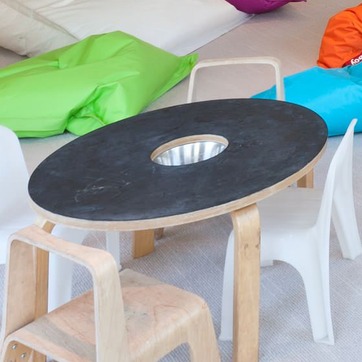
Material: other